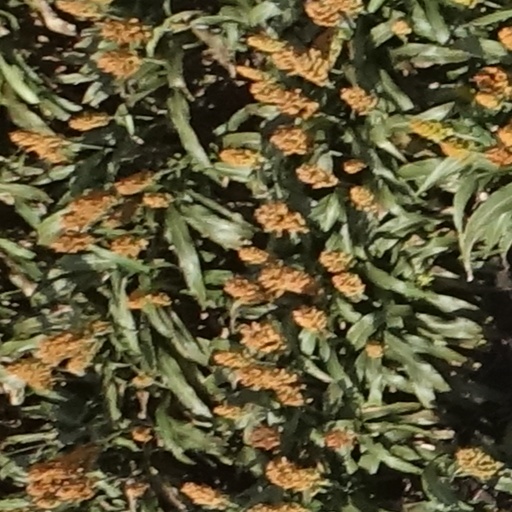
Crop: sorghum